Bydgoszcz Canal

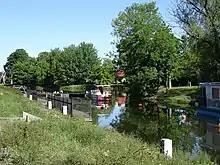
Portion of the canal downtown

The route of the Bydgoszcz Canal finds its way through an ancient valley about 2 km wide, surrounded by steep edges: